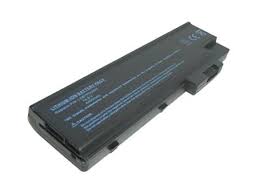
Waste category: battery